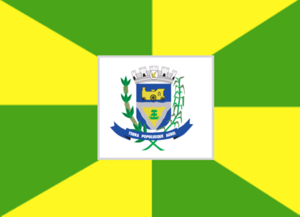
Ourinhos est une ville brésilienne de l'État de São Paulo. Sa population était estimée à 103 026 habitants en 2010. La municipalité s'étend sur 296 km².